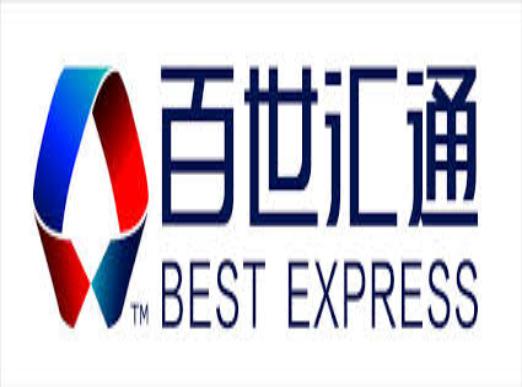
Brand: BEST EXPRESS-1
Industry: Others